Jake Roberts

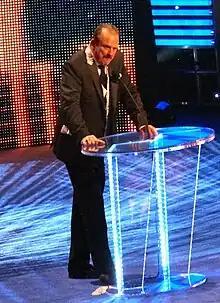
Roberts was inducted into the WWE Hall of Fame in 2014

Shortly after his feud with André had ended, Roberts entered into a feud with Ted DiBiase. Instead of fighting for the Intercontinental Championship, the prize of the feud was DiBiase's own Million Dollar Championship. It was at this time that Roberts' problems with the discs in his back were publicly acknowledged, as DiBiase attacked Roberts after a victory over his bodyguard Virgil on "WWF Superstars of Wrestling". In the attack, Roberts was (storyline) injured by DiBiase and needed time off to have surgery to repair the damage. Roberts returned and feuded with DiBiase throughout the end of 1989 into 1990, including a point where Roberts stole DiBiase's Million Dollar Belt, daring him or Virgil to reach into the canvas sack where Damien was to retrieve it. The culmination of their feud took place at WrestleMania VI at the Skydome in Toronto, wherein a match where the Million Dollar Belt was on the line, DiBiase gained a count-out victory over Roberts, thus regaining his non-sanctioned title. After the match, Roberts mounted an offensive against DiBiase and Virgil and then began giving away DiBiase's "money" including giving some money to actress Mary Tyler Moore who was seated at ringside.